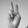
ASL letter: V